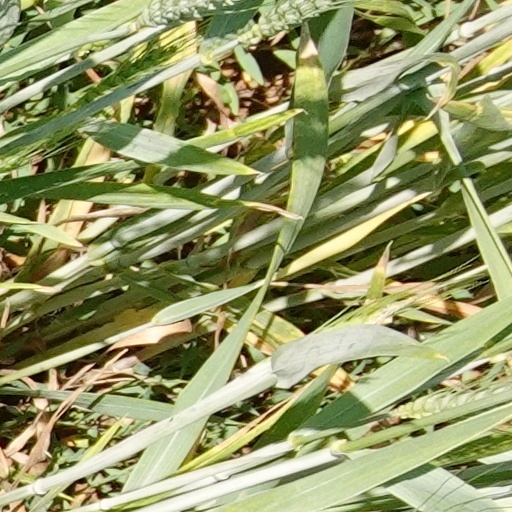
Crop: wheat